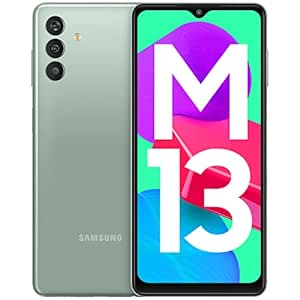
Samsung Galaxy M13 (Aqua Green
Category: Electronics
Price: 12999 (list price: 17999)
Rating: 4.1 (18,998 ratings)
About this product: 6000mAh lithium-ion battery, 1 year manufacturer warranty for device and 6 months manufacturer warranty for in-box accessories including batteries from the date of purchase|Upto 12GB RAM with RAM Plus | 128GB internal memory expandable up to 1TB| Dual Sim (Nano)|50MP+5MP+2MP Triple camera setup- True 50MP (F1.8) main camera +5MP(F2.2)+ 2MP (F2.4) | 8MP (F2.2) front cam|Android 12,One UI Core 4 with a powerful Octa Core Processor|16.72 centimeters (6.6-inch) FHD+ LCD - infinity O Display, FHD+ resolution with 1080 x 2408 pixels resolution, 401 PPI with 16M color